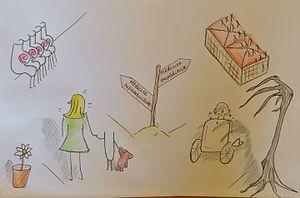
Représentation de deux aspects de la bioéthique qui sont souvent sujet à la critique
David J. Roy, né le 29 août 1937 et mort le 28 décembre 2015, est un mathématicien, théologien, chercheur et professeur d'origine américaine établi au Canada à partir du milieu des années 1970.